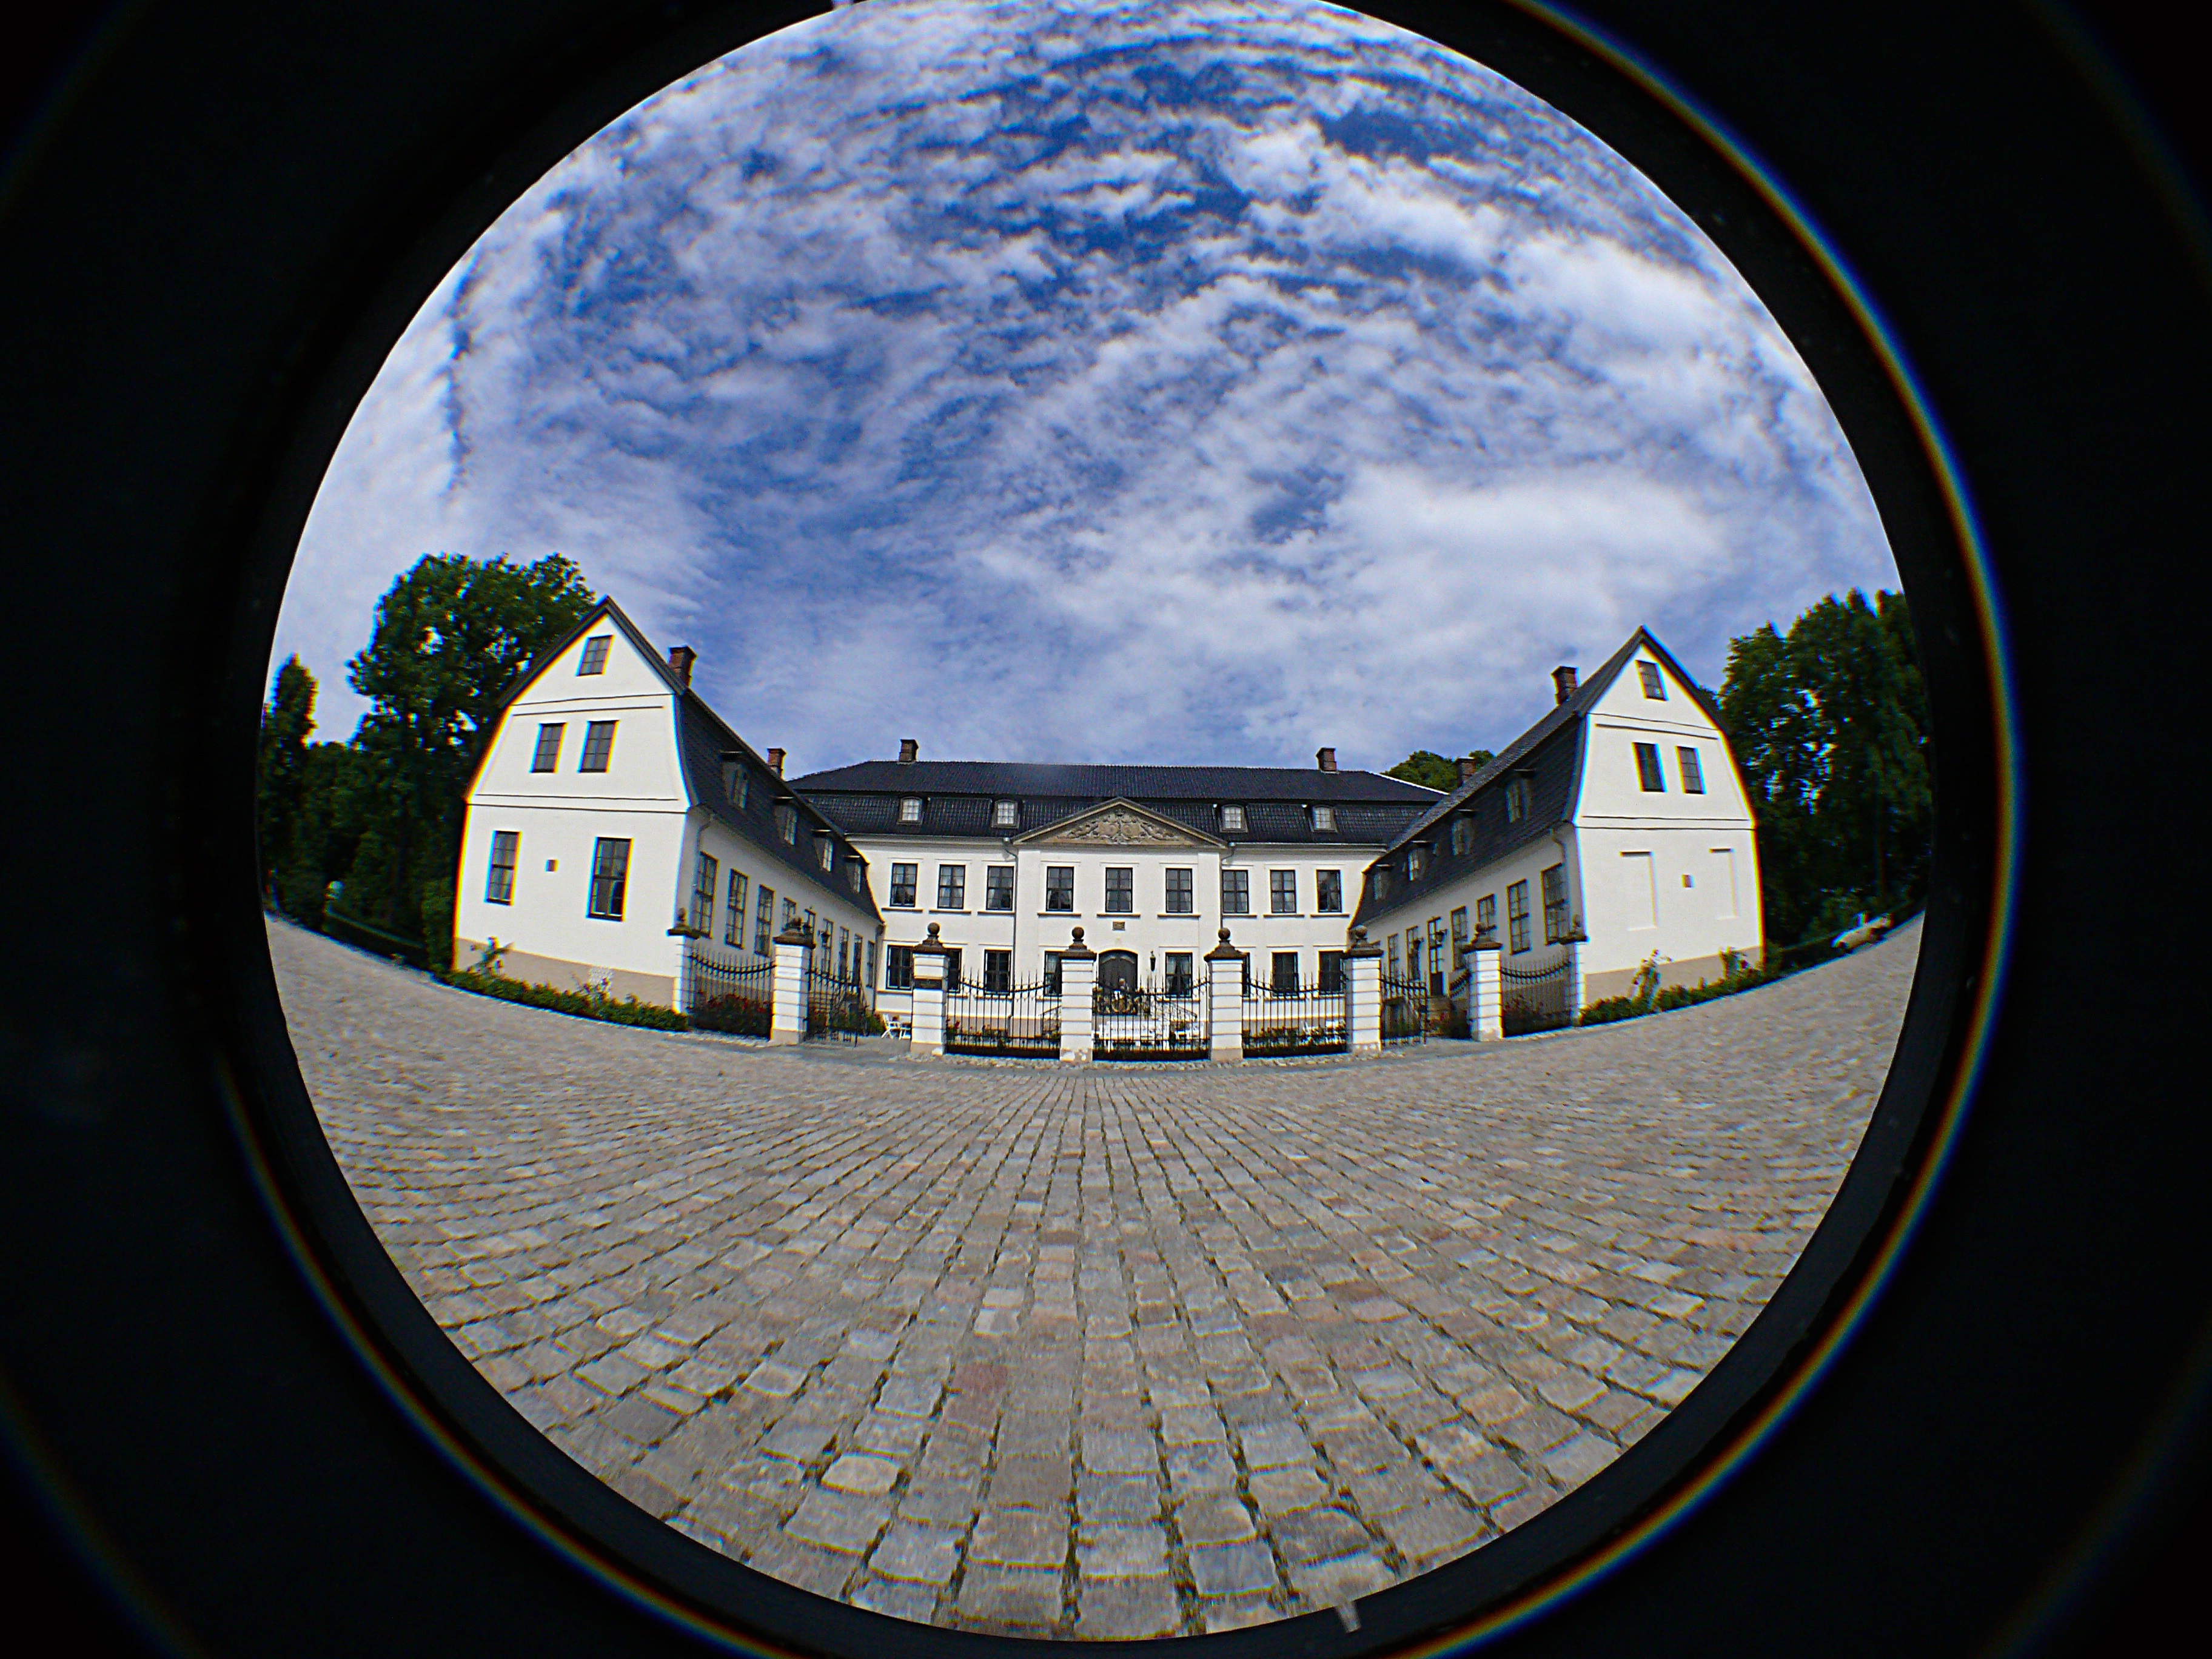
photography, country, reflection, blue, symmetry, shape, fisheye lens, hafslund, hovedg rd, sarpsborg, stfold